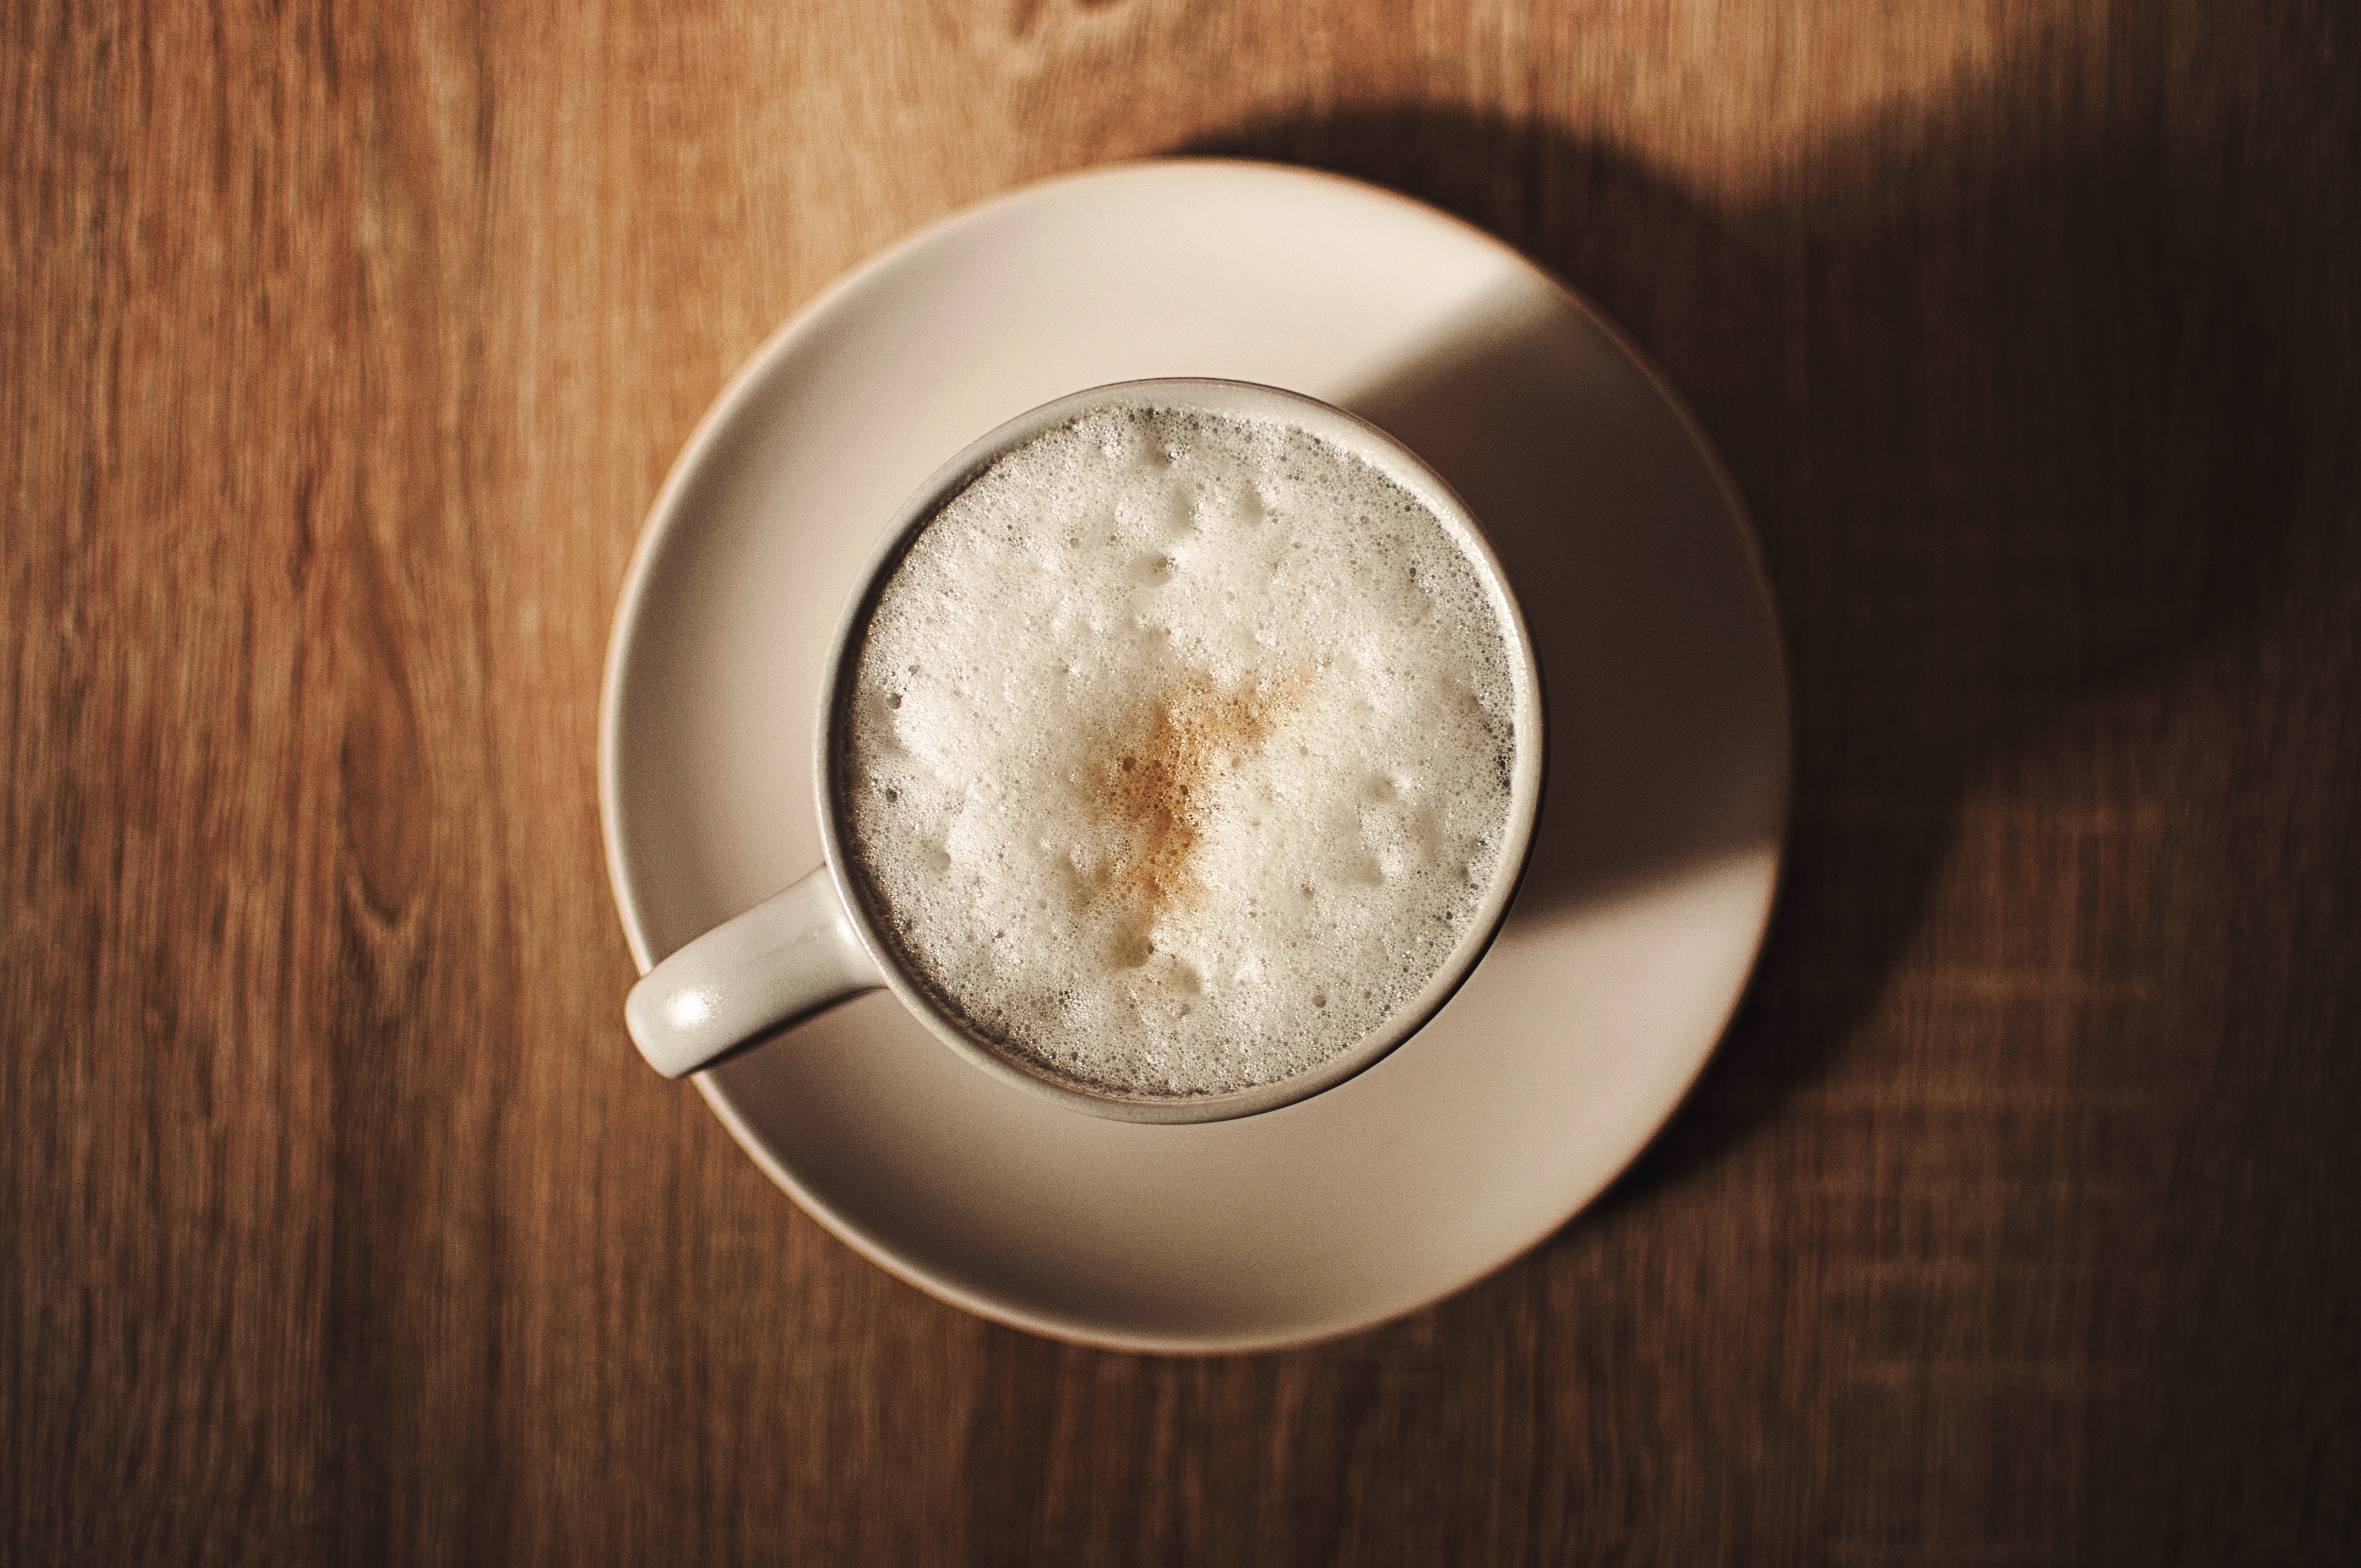
coffee, cup, food, saucer, drink, mug, lighting, coffee cup, coconut, caffeine, ceramics, flavor